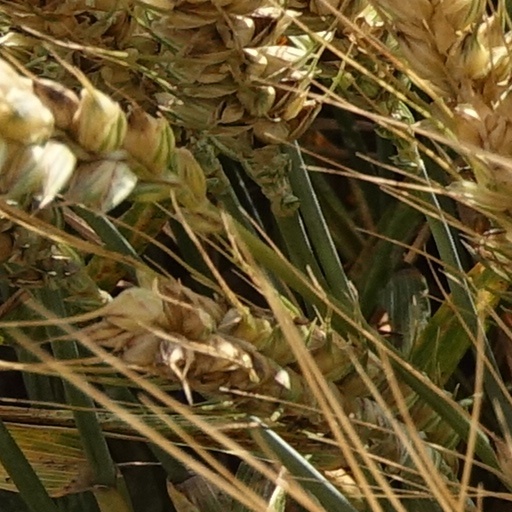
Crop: wheat